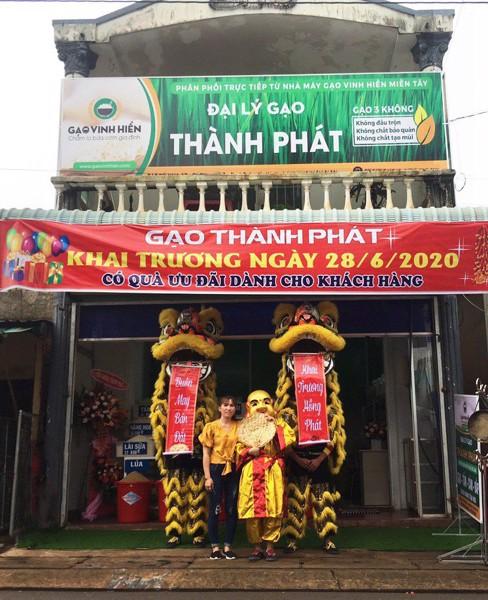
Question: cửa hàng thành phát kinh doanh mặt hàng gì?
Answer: cửa hàng kinh doanh gạo